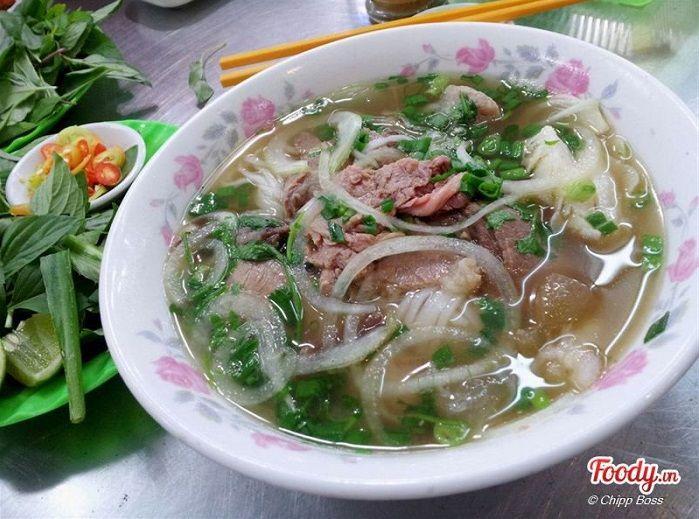
có một bất phở bò xuất hiện ở trong bức ảnh